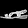
Label: Sandal